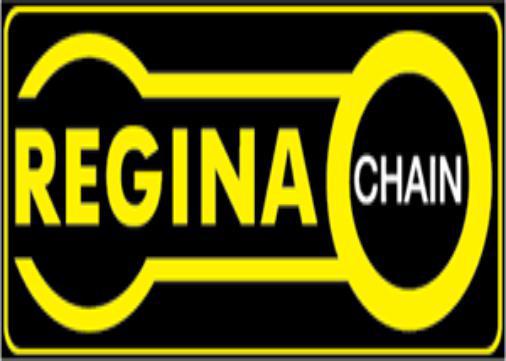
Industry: Clothes